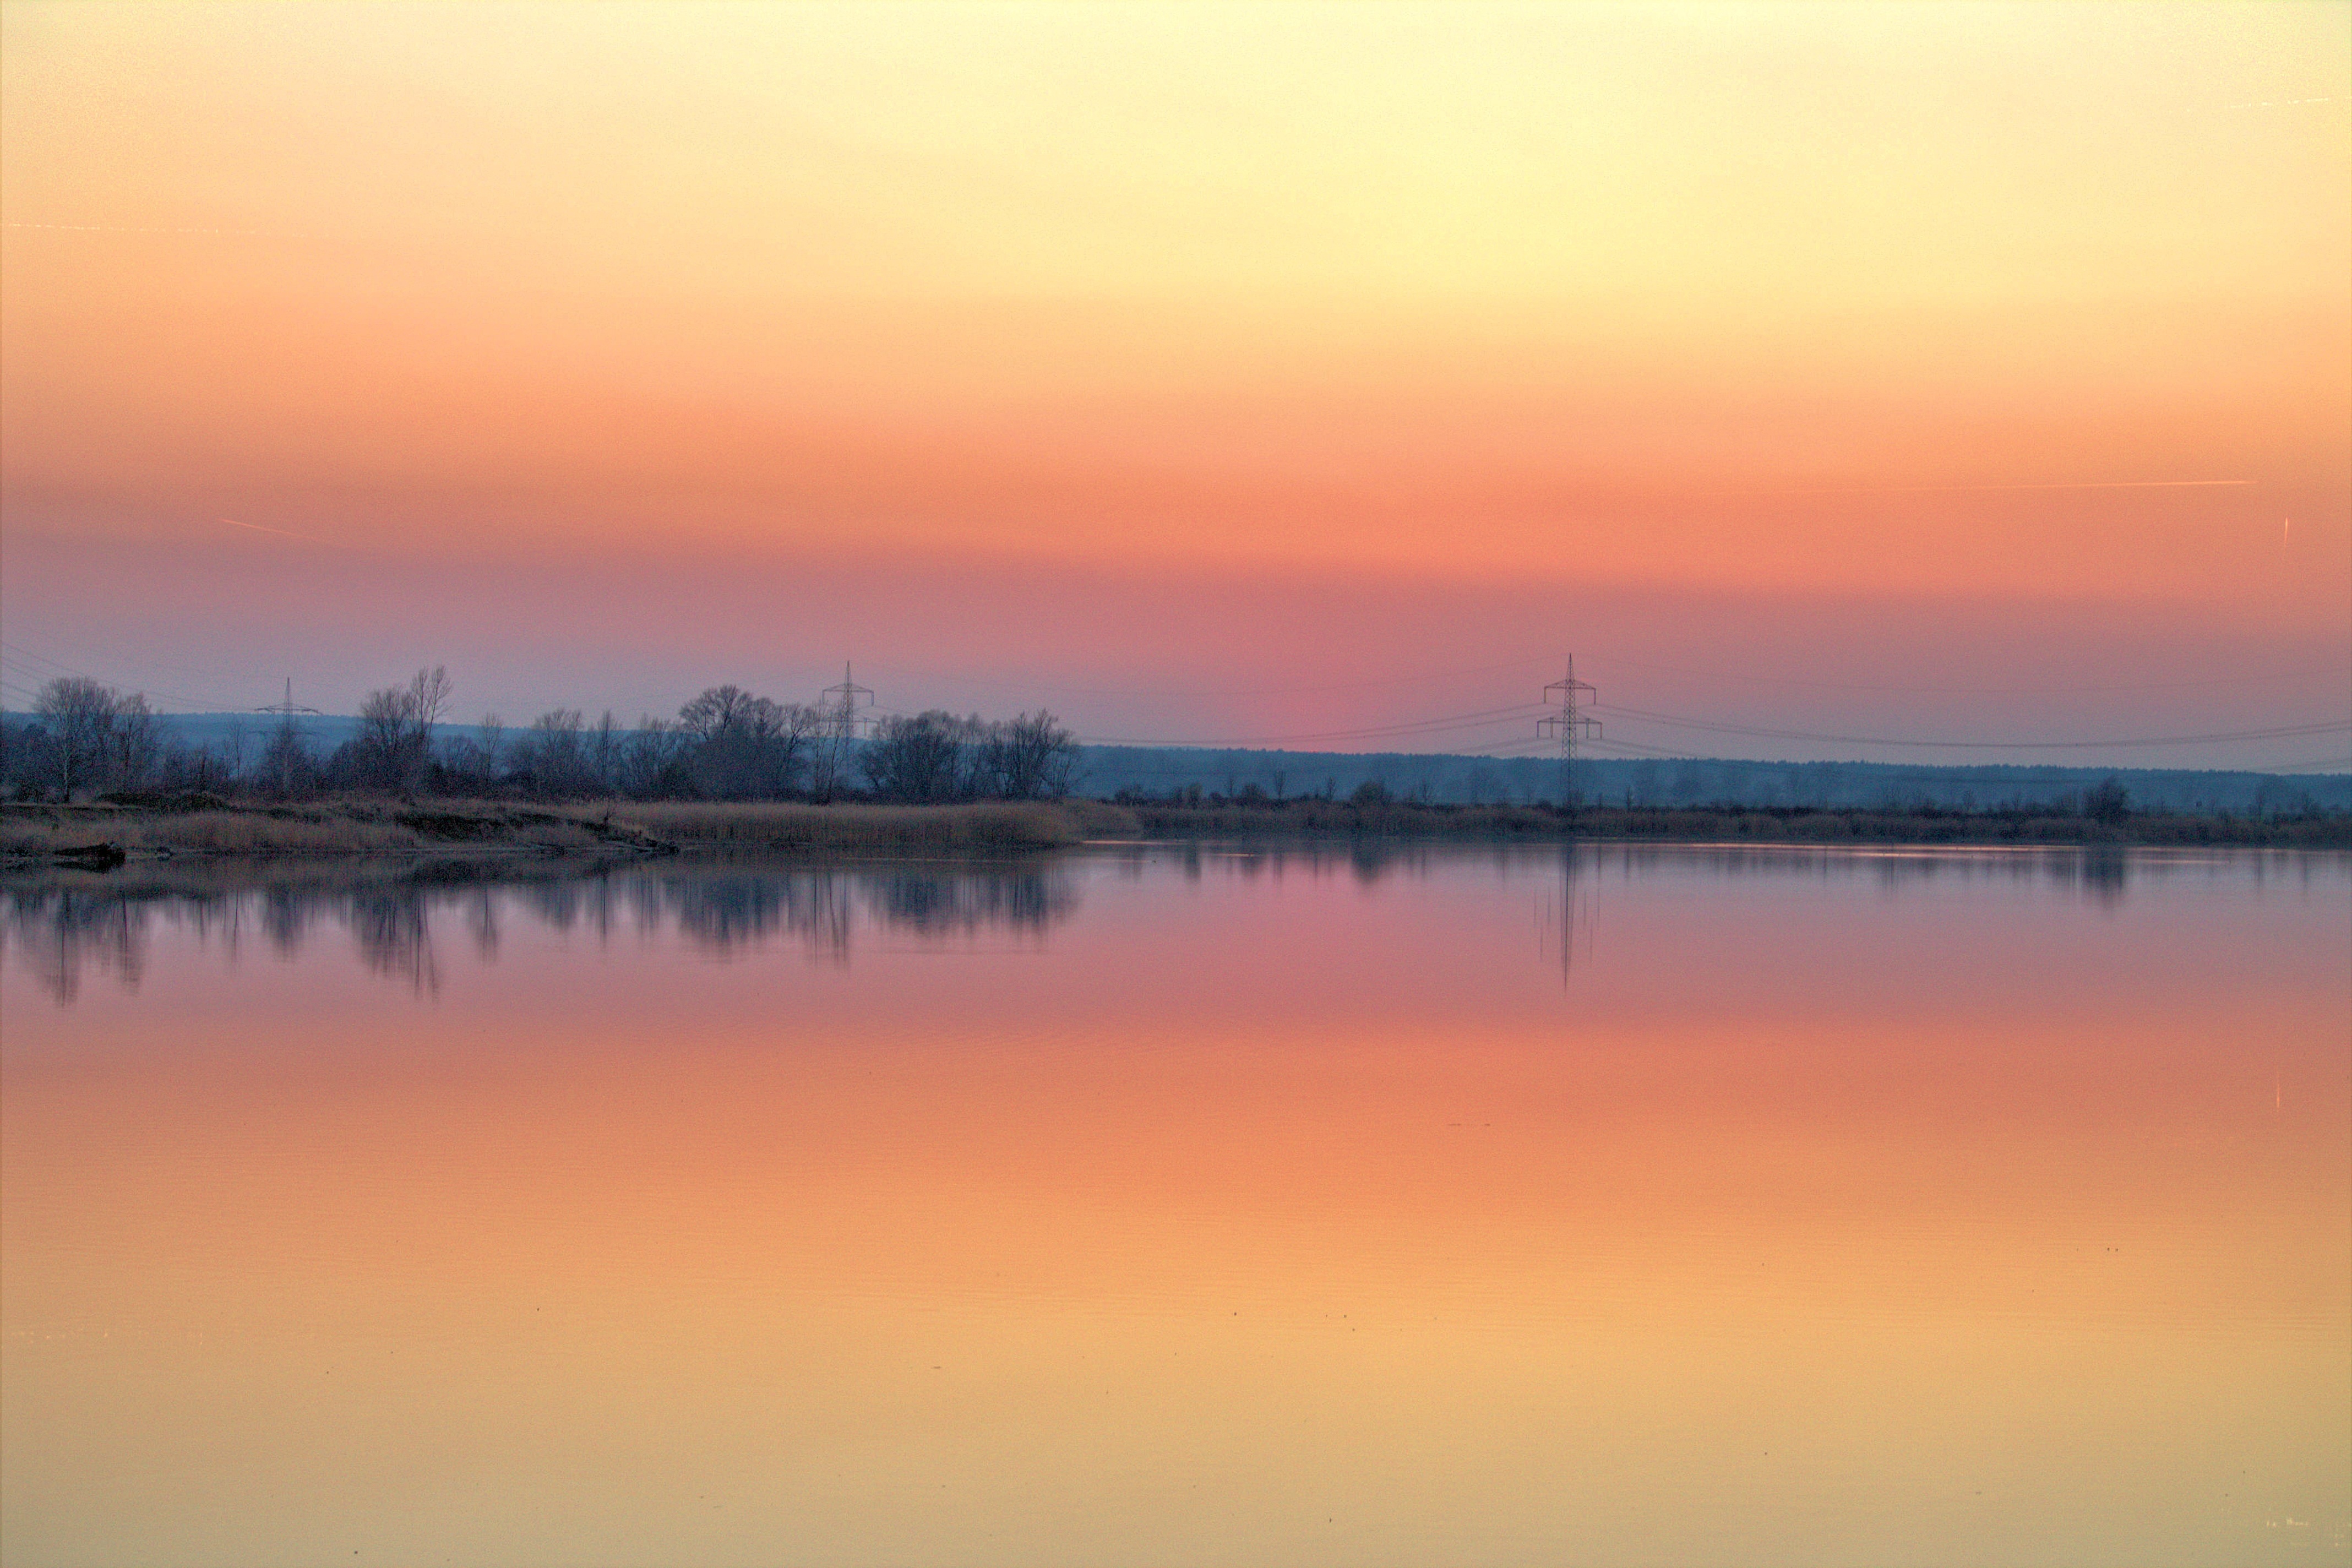
landscape, sea, nature, horizon, sunrise, sunset, morning, lake, dawn, dusk, evening, reflection, abendstimmung, mirroring, afterglow, atmospheric phenomenon, red sky at morning